Takoyaki
Also known as:
ar - Arabic: تاكوياكي
bg - Bulgarian: Такояки
bn - Bangla: তাকোয়াকি
da - Danish: Takoyaki
de - German: Tako-yaki
el - Greek: Τακογιάκι
en-simple - Simple English: Takoyaki
es - Spanish: Takoyaki
fa - Persian: تاکویاکی
fi - Finnish: Takoyaki
fr - French: Takoyaki
he - Hebrew: טאקויאקי
hu - Hungarian: Takojaki
hy - Armenian: Տակոյակի
id - Indonesian: Takoyaki
it - Italian: Takoyaki
ja - Japanese: たこ焼き
jv - Javanese: Takoyaki
ko - Korean: 타코야끼
lzh - Literary Chinese: 蛸燒
min - Minangkabau: Takoyaki
mk - Macedonian: Такојаки
ms - Malay: Takoyaki
pl - Polish: Takoyaki
pt - Portuguese: Takoyaki
ro - Romanian: Takoyaki
ru - Russian: Такояки
sq - Albanian: Takoyaki
th - Thai: ทาโกยากิ
tl - Tagalog: Takoyaki
tr - Turkish: Takoyaki
uk - Ukrainian: Такоякі
uz - Uzbek: Takoyaki
vi - Vietnamese: Takoyaki
yue - Cantonese: 八爪魚丸
zh - Chinese: 章魚燒
Category: snack (snack)
Cuisine: Japanese
Associated cuisines: Japanese
Area: Osaka
Countries: Japan
Region: Eastern Asia

The dish is a ball-shaped snack made of a wheat flour-based batter and cooked in a special molded pan. It is typically filled with minced or diced octopus, tempura scraps, pickled ginger, and green onion. The balls are brushed with sauce similar to Worcestershire sauce and mayonnaise, and then sprinkled with green laver and shavings of dried bonito.

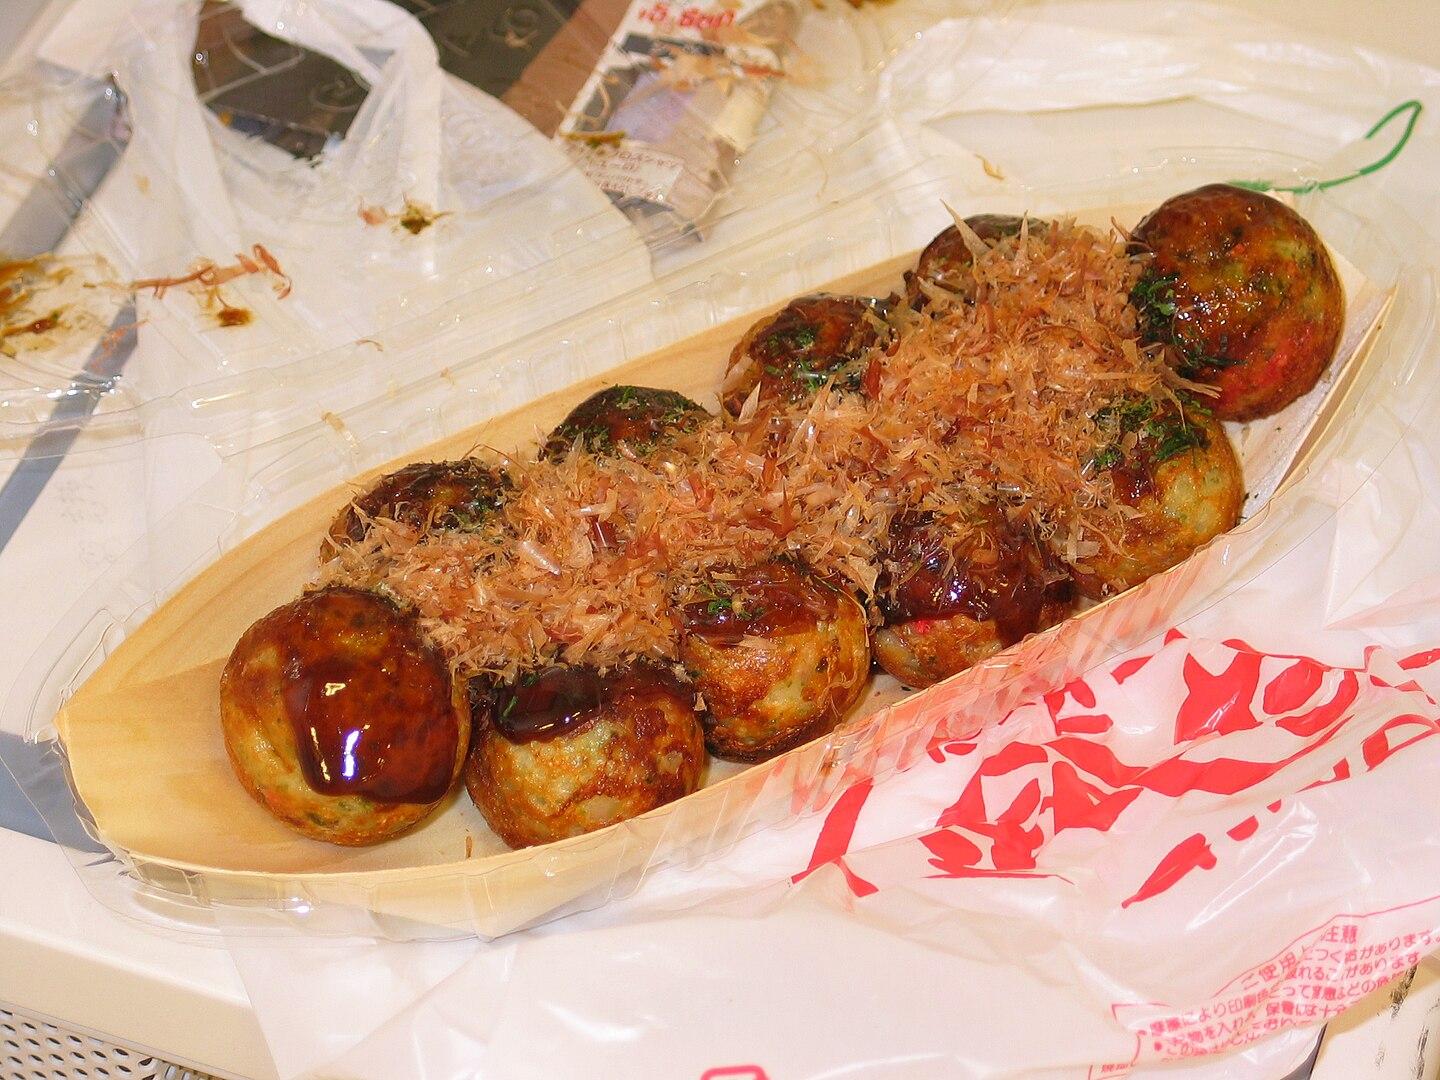
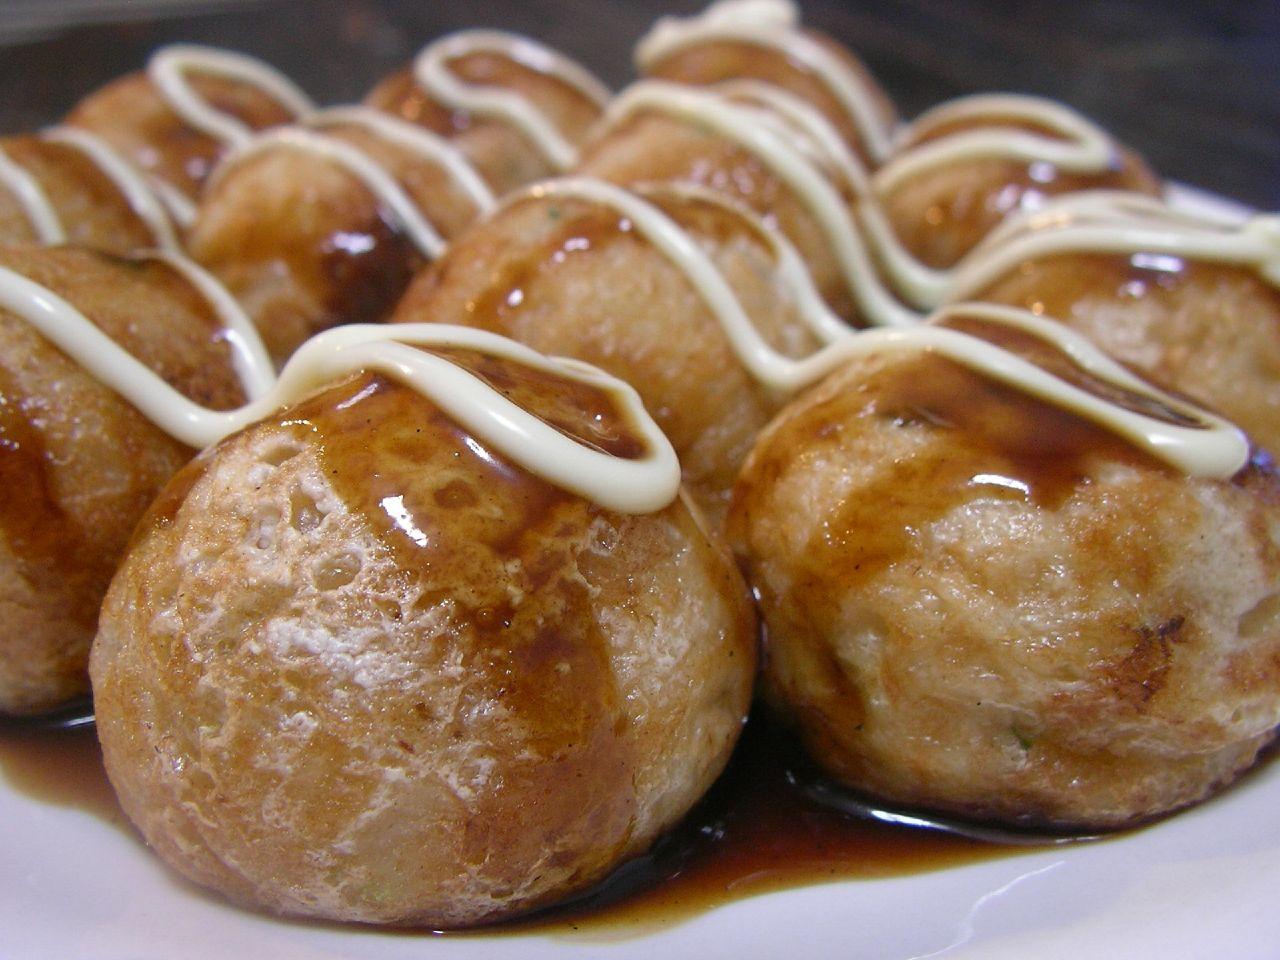
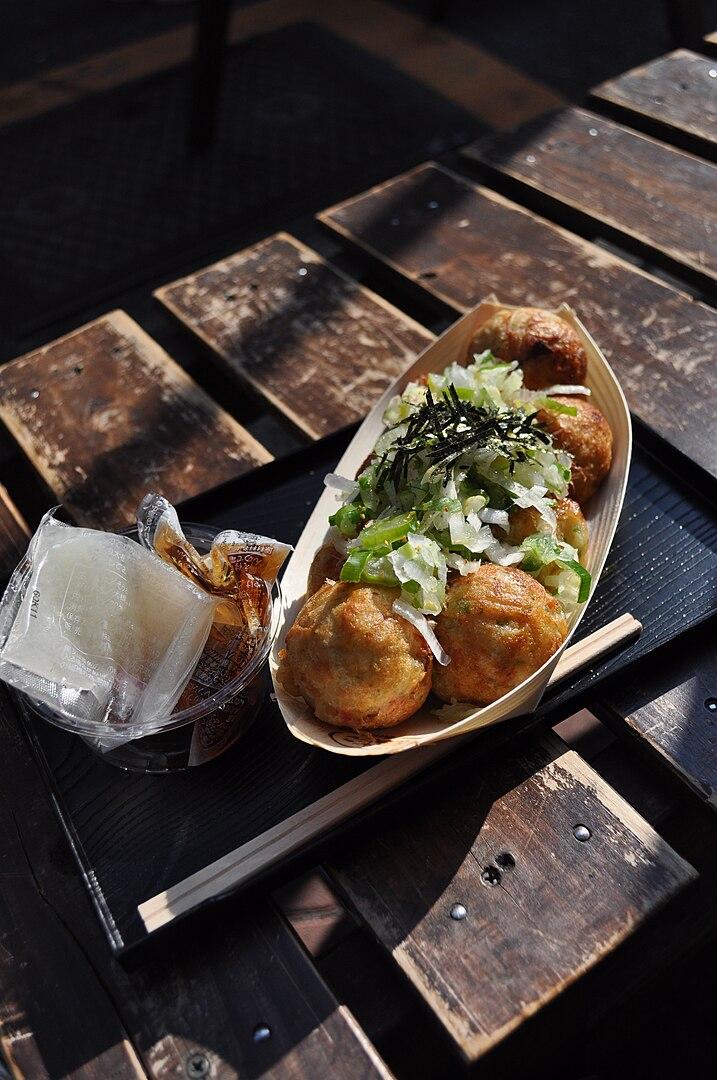